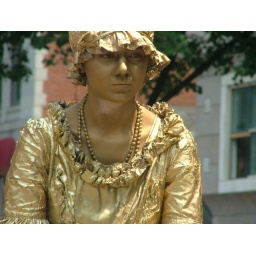
A golden street performer who blew me kisses after I put $1.50 in quarters into her basket